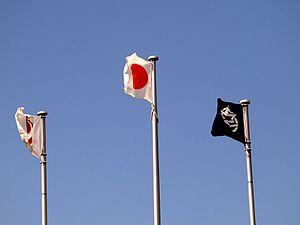
Le drapeau du Japon est un drapeau blanc avec un grand disque rouge en son centre. C'est le drapeau civil, le drapeau d'État, le pavillon marchand et le pavillon d'État du Japon. Il est connu sous le nom de Hinomaru, ou plus officiellement sous le nom de Nisshōki en japonais. Le rapport entre la hauteur et la largeur du drapeau est de 2:3, et le diamètre du disque est trois cinquièmes de la hauteur du drapeau.